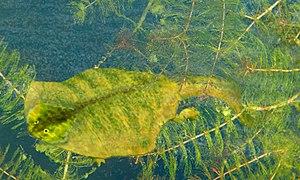
Diplocaulus est un genre éteint d'amphibiens de la sous-classe des lépospondyles ayant vécu durant la période du Permien. Il mesurait plus d'1 m de long.